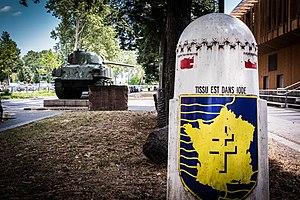
Borne commémorative et «
La Voie de la 2ᵉ DB est le chemin suivi par la 2ᵉ division blindée du général Leclerc lors de la Libération de la France, depuis son débarquement en Normandie le 1ᵉʳ août 1944 à Saint-Martin-de-Varreville, en passant par la Libération de Paris le 25 août 1944, jusqu’aux combats en Alsace, dont la libération de Strasbourg le 23 novembre 1944. Elle est matérialisée par des bornes routières.
La libération de Strasbourg dans les derniers mois de la Seconde Guerre mondiale a lieu le 23 novembre 1944 pendant la campagne d'Alsace. Après la libération de Mulhouse, le 21 novembre 1944 par la 1ère DB, le général Philippe Leclerc de Hautecloque et la 2ᵉ DB pénètre dans Strasbourg après avoir libéré Sarrebourg et La Petite-Pierre, qui lui ouvrent les routes vers la ville de Strasbourg.